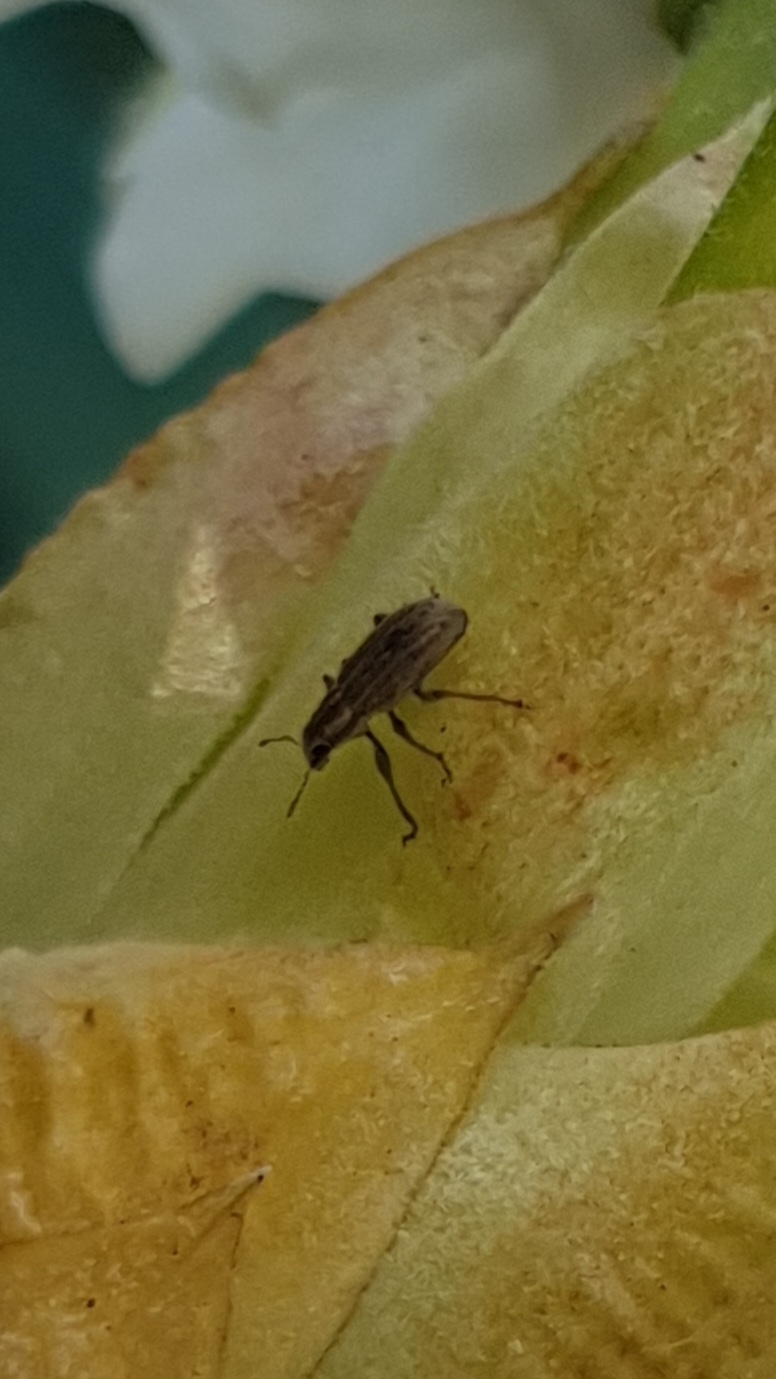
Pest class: pea_leaf_weevil